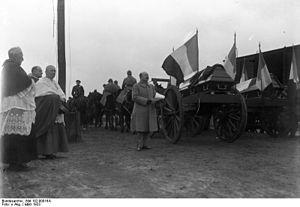
Jean-Marie Joseph Degoutte est un général français dont le nom est associé à la Première Guerre mondiale et à la construction de la Ligne Maginot alpine.